King David Hotel bombing

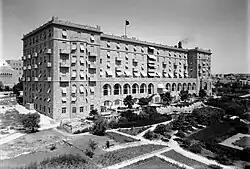
Rear of the hotel, 1931

Since the bombing, much controversy has ensued over the issues of when warnings were sent and how the British authorities responded. Irgun representatives have always stated that the warning was given well in advance of the explosion so that adequate time was available to evacuate the hotel. Menachem Begin, for example, wrote that the telephone message was delivered 25–27 minutes before the explosion. The British government said, five months after the bombing, once the subsequent inquest and all inquiries had been completed, that no such warnings had been received by anyone at the Secretariat "in an official position with any power to take action". Begin directly accused Chief Secretary of the Palestine Mandate, John Shaw, of ignoring a warning, which he denied having received. (see Sir John Shaw controversy)